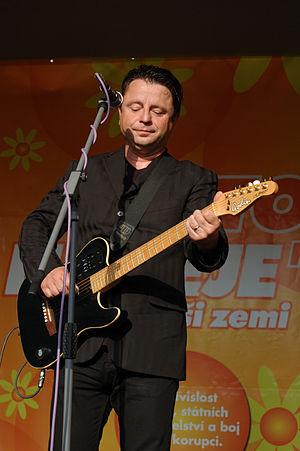
Petr Muk, né le 4 février 1965 à Český Krumlov et mort à Prague le 24 mai 2010, est un chanteur et compositeur tchèque.